Catholic Church in England and Wales

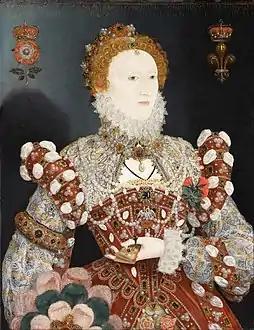
Queen Elizabeth I by Nicholas Hilliard (called) -

During the first years of her reign from 1558 to 1570 there was relative leniency towards Catholics who were willing to keep their religion private, especially if they were prepared to continue to attend their parish churches. The wording of the official prayer book had been carefully designed to make this possible by omitting aggressively "heretical" matter, and at first many English Catholics did in fact worship with their Protestant neighbours, at least until this was formally forbidden by Pope Pius V's 1570 bull, "Regnans in Excelsis", which also declared that Elizabeth was not a rightful queen and should be overthrown. It formally excommunicated her and any who obeyed her and obliged all Catholics to attempt to overthrow her.